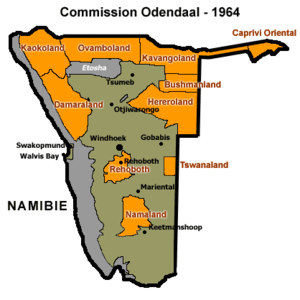
Le Sud-Ouest africain, également appelé Afrique du Sud-Ouest, était le nom de fait, ou officiellement donné à la Namibie avant 1990.
Frans Hendrik Odendaal, connu sous le nom de Fox Odendaal, est un homme politique sud-africain, gouverneur de la province du Transvaal, qui a donné son nom à une commission qu'il présida.
L’histoire de la Namibie se divise en plusieurs époques très distinctes. La Namibie est le troisième pays le plus jeunes d'Afrique après l'indépendance de l'Érythrée en 1993 et du Soudan du Sud en 2011, la Namibie est indépendante depuis 1990.
Le Groupe d’assistance des Nations unies pour la période de transition en Namibie ou United Nations Transition Assistance Group est une force de maintien de la paix des Nations unies déployée en Namibie entre avril 1989 et mars 1990 afin d'appuyer le processus de paix et de surveiller les élections.
Les bantoustans étaient les régions créées durant la période d'apartheid en Afrique du Sud et au Sud-Ouest africain, réservées aux populations noires et qui jouissaient à des degrés divers d'une certaine autonomie. En 1970, les bantoustans furent rebaptisés tuisland ou homelands par les autorités, les deux termes signifiant « foyers nationaux ».